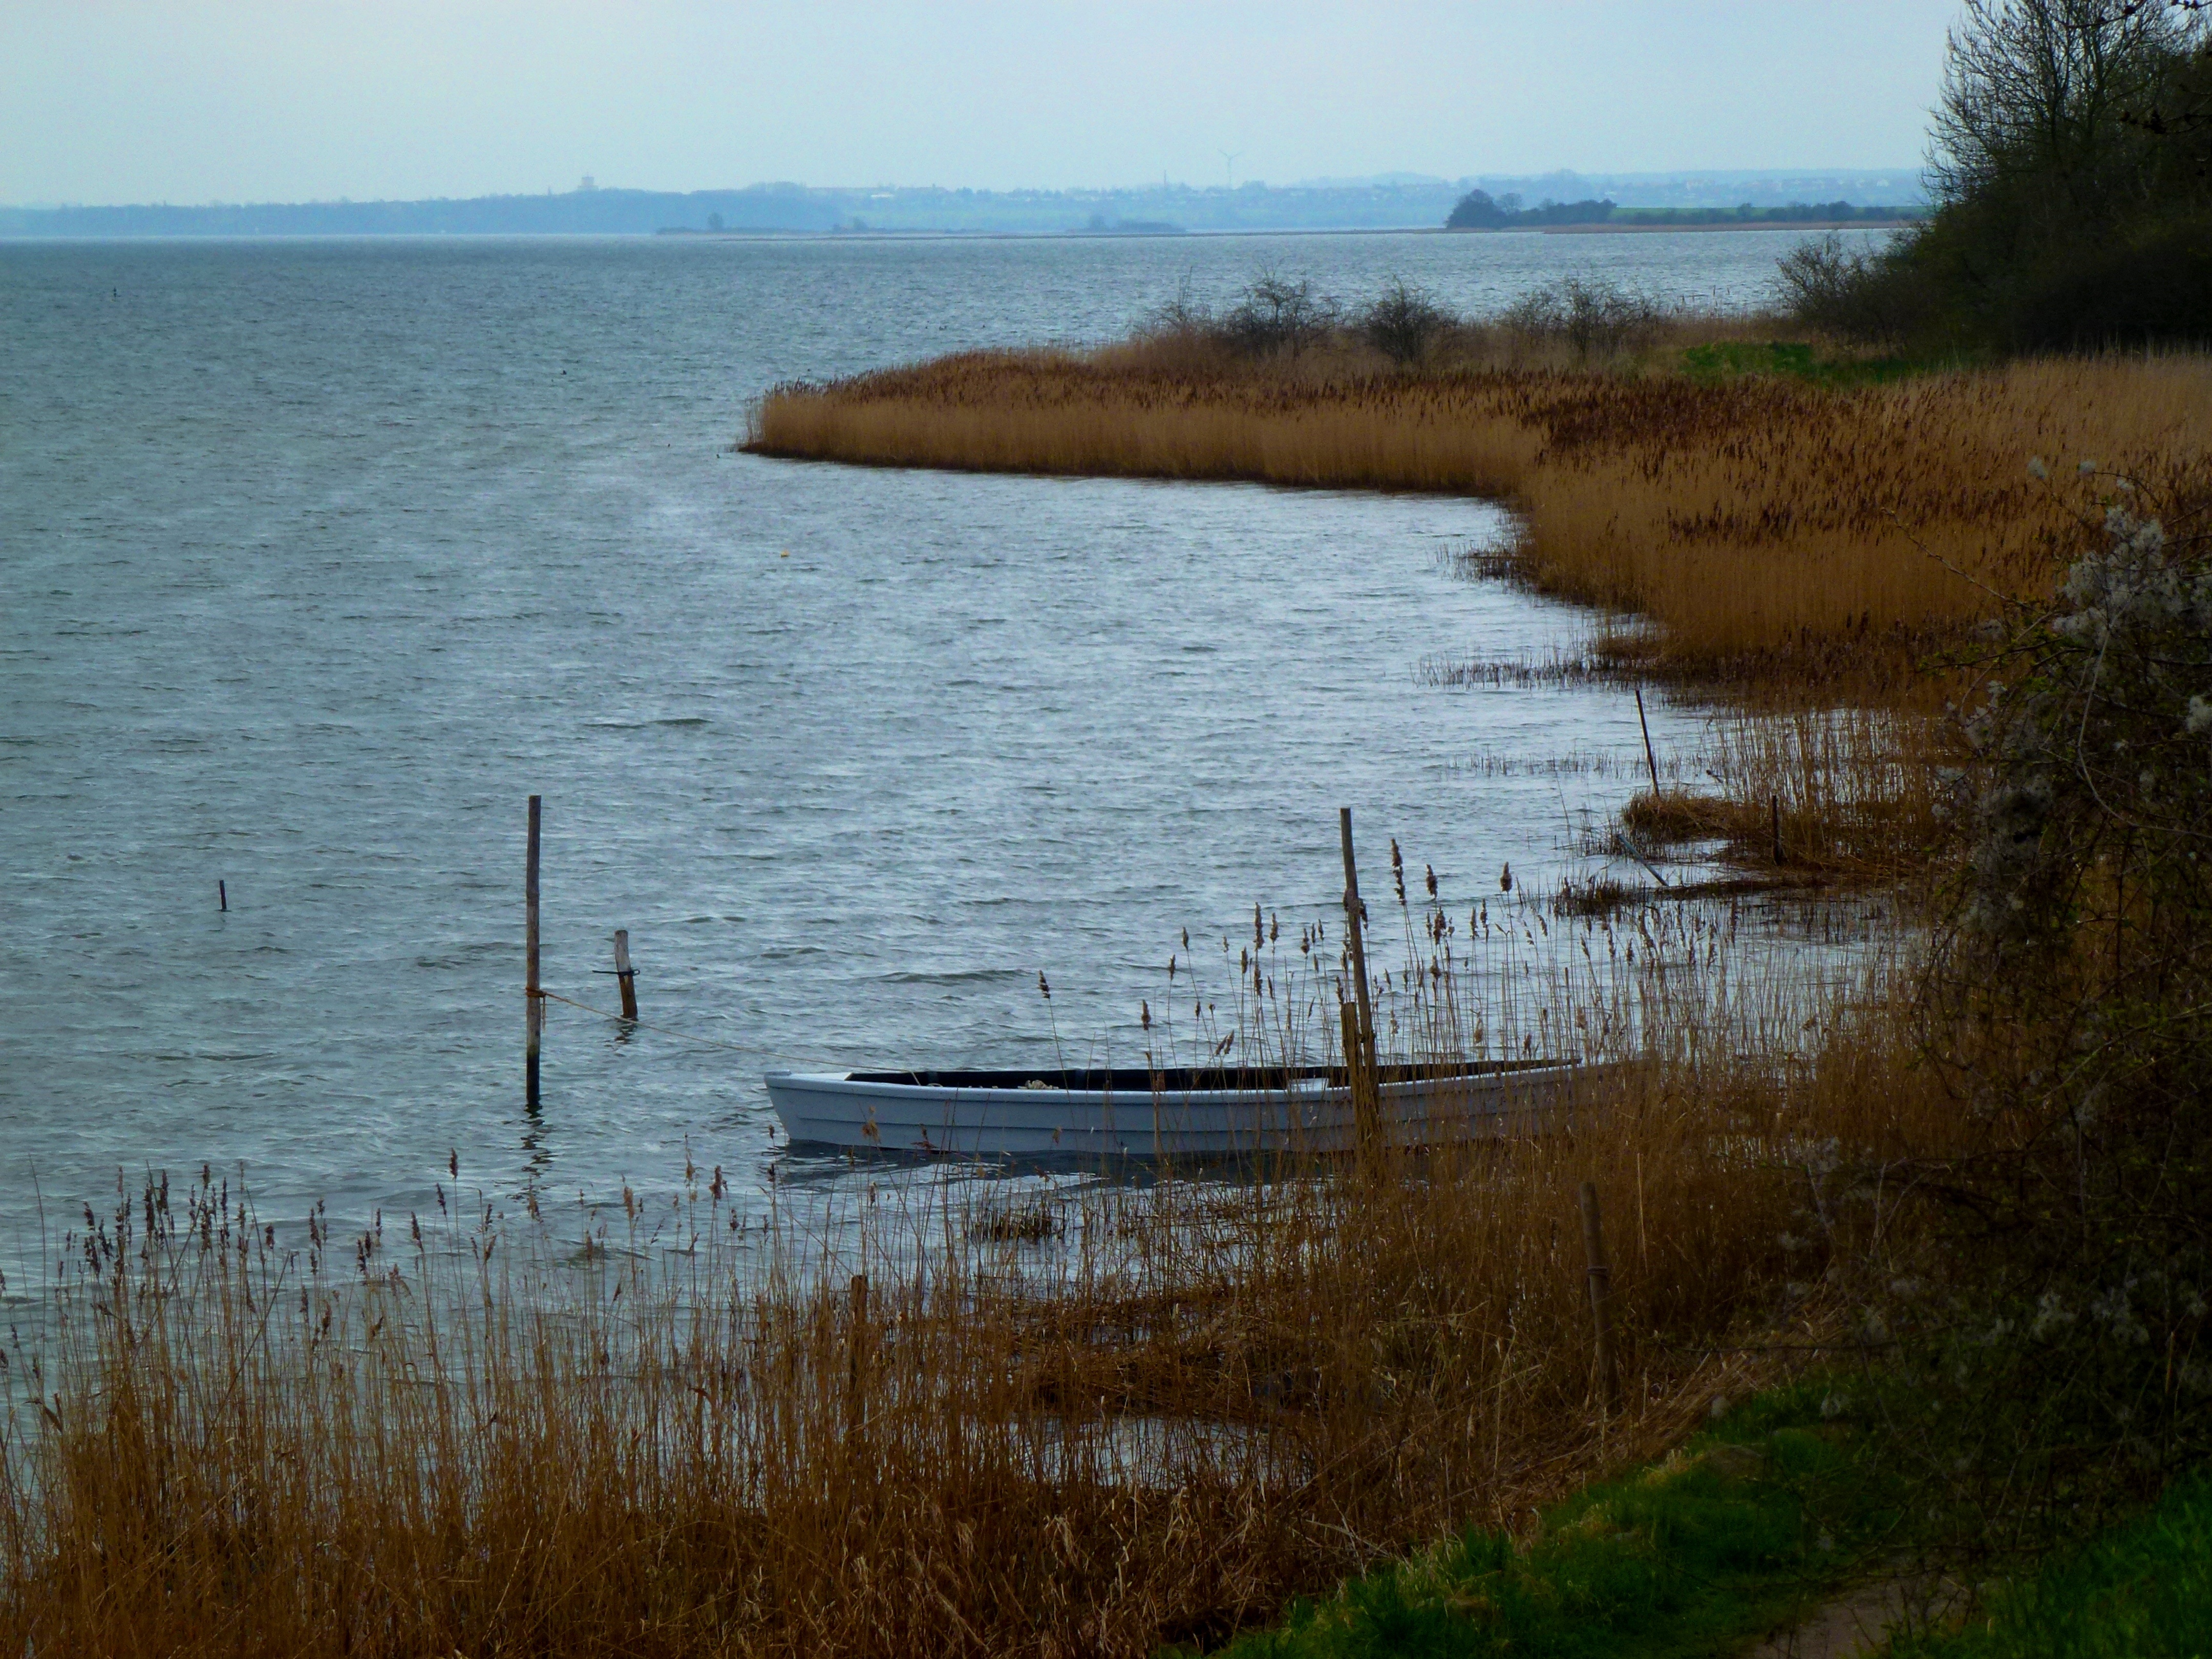
beach, sea, coast, water, nature, sand, marsh, boat, shore, lake, river, boot, reflection, holiday, bay, reservoir, waterway, dunes, wetland, channel, maritime, habitat, loch, estuary, beach sea, baltic sea, beach water, by the sea, beautiful beaches, sea beach, natural environment